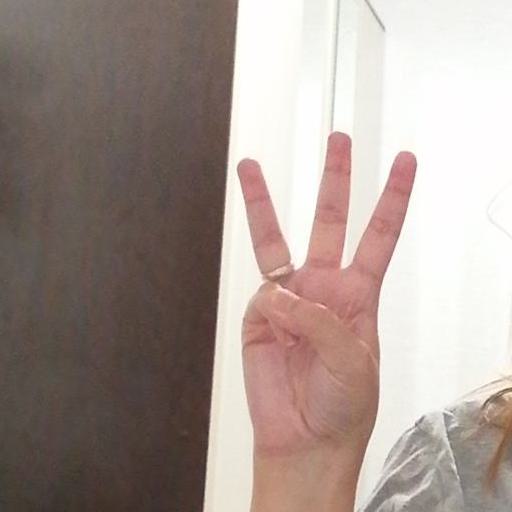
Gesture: three